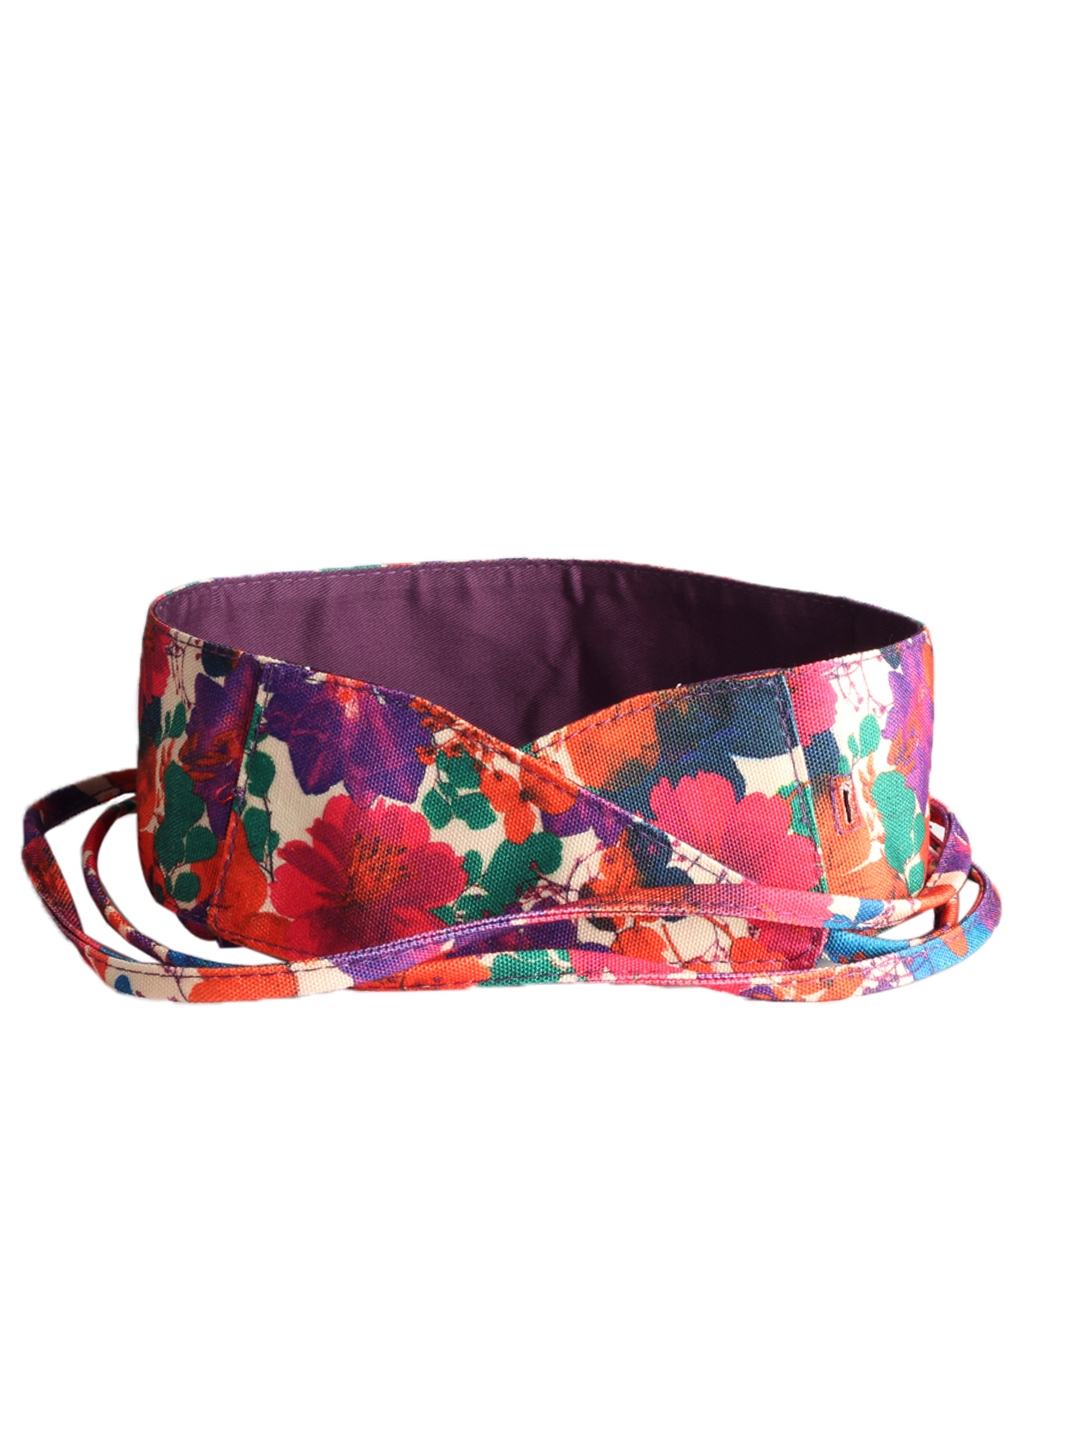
Pieces Women Multi Coloured Belt
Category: Accessories / Belts / Belts
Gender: Women
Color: Multi
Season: Summer 2012
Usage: Casual